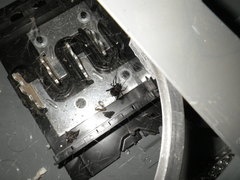
Species: Lactrodectus_hesperus